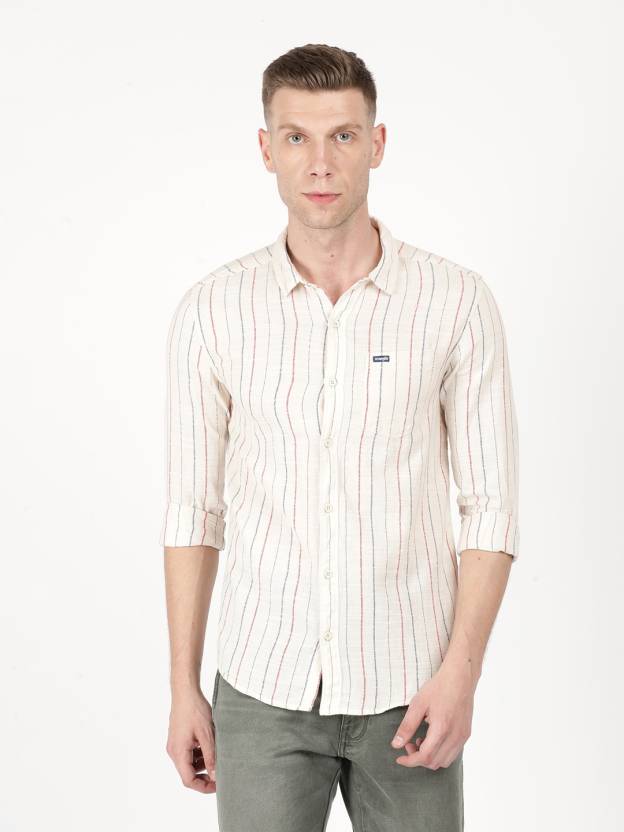
Product: Men Slim Fit Striped Cut Away Collar Casual Shirt
Price: ₹1,049
Colors: Multicolor
Pattern: Striped